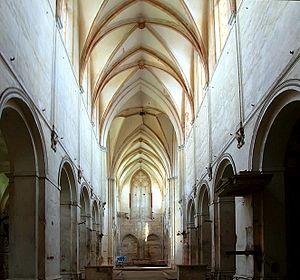
Voûtes sur croisées d'ogives quadripartites, nef centrale de l'ancienne église conventuelle à Lubiąż. Polski: Nawa główna kościóła klasztornego w Lubiążu.
L'abbaye de Lubiąż est une ancienne abbaye cistercienne de Silésie située à proximité du village du même nom Lubiąż, à environ 54 km au nord-ouest de Wrocław.